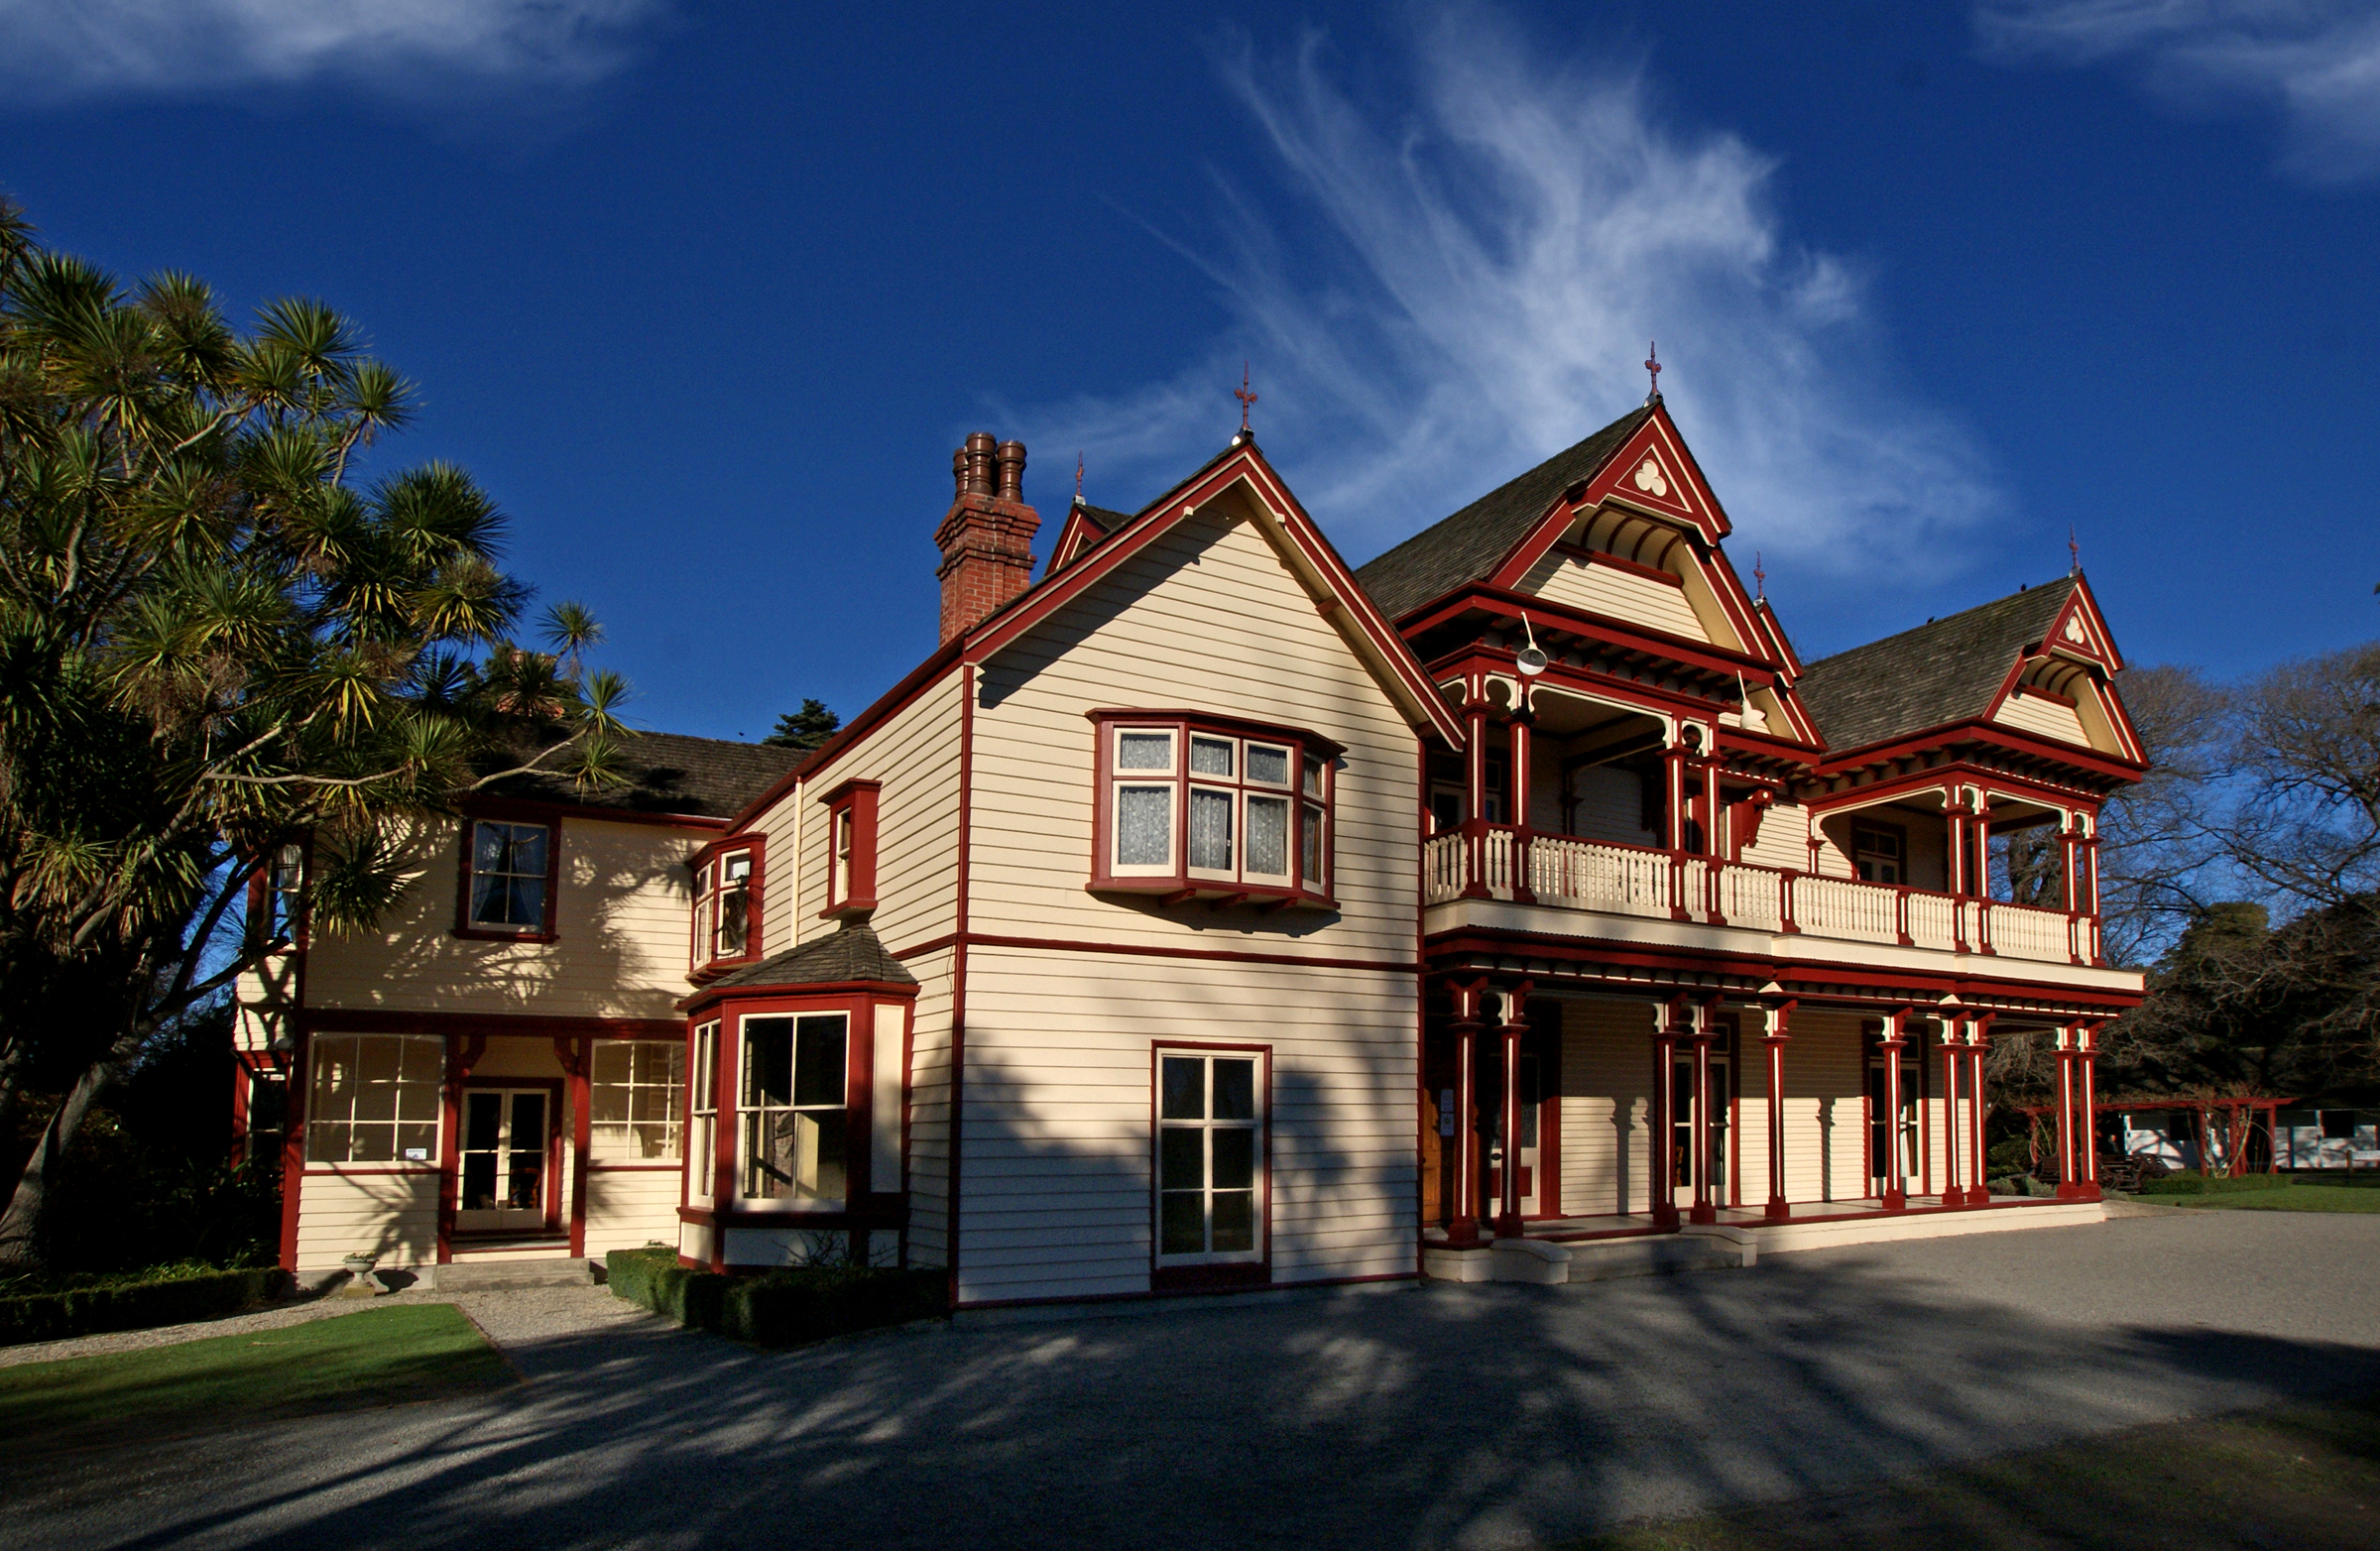
architecture, mansion, house, town, building, home, vacation, suburb, evening, facade, estate, christchurch, streetsofmine, riccartonhouse, neighbourhood, residential area